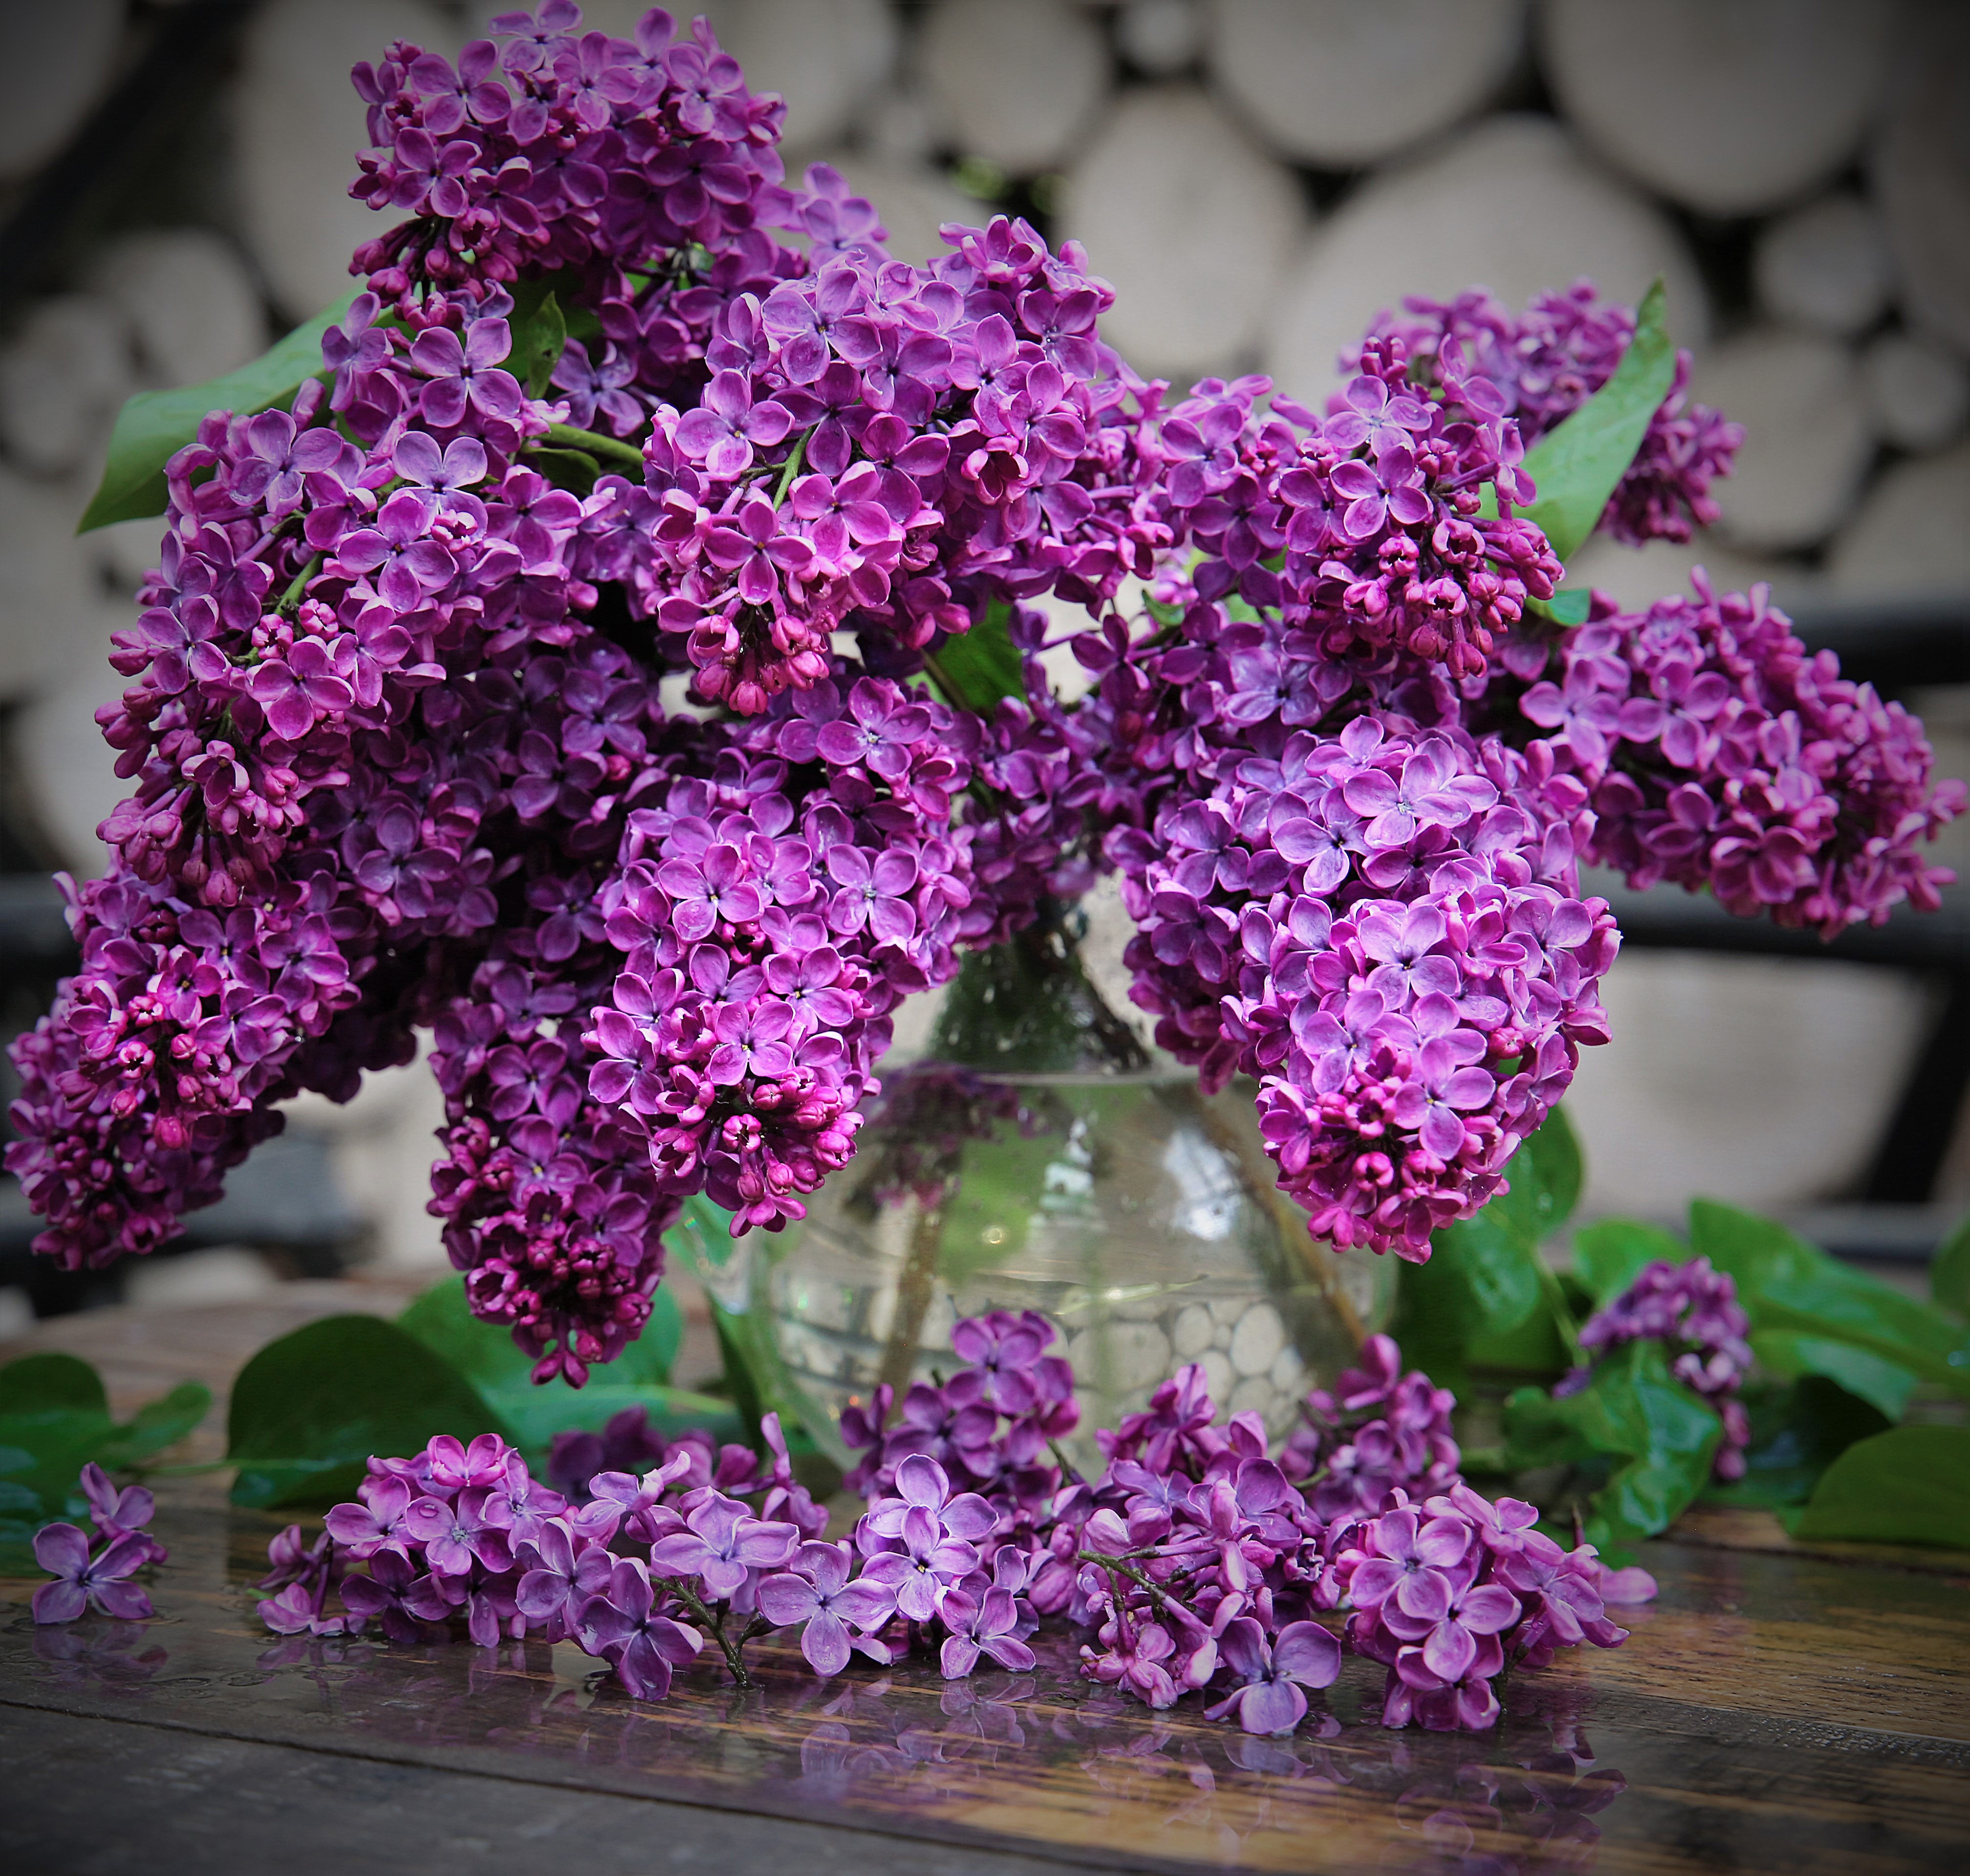
nature, branch, blossom, plant, flower, purple, bloom, brush, spring, garden, closeup, pink, close, flora, flowers, purple flowers, petals, shrub, botanica, lilac, dacha, russia, may, floristry, inflorescence, flowering plant, lilac flowers, lilac bush, flower bouquet, floral design, land plant, flower arranging, english lavender